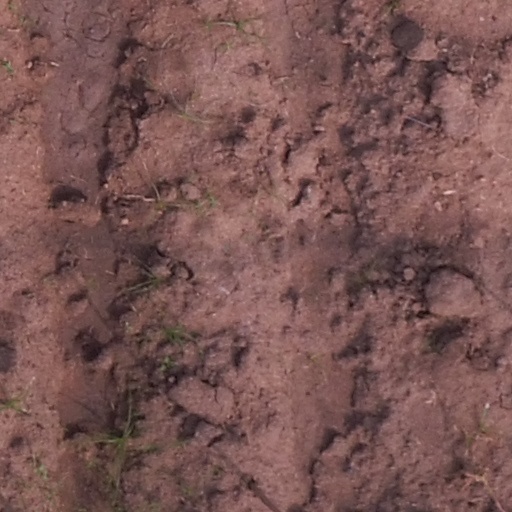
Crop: maize; corn